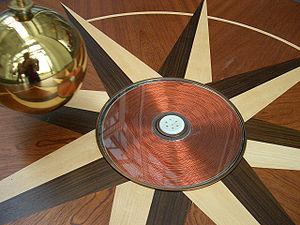
Pendulum Music est une des premières œuvres du compositeur américain Steve Reich conçue en 1968 pour microphones, amplificateurs, enceintes et exécutants. Il s'agit d'une installation musicale pour microphones animés d'un mouvement de balancier, tel un pendule, au-dessus d'enceintes créant avec un certain degré d'aléatoire un effet de phasing.